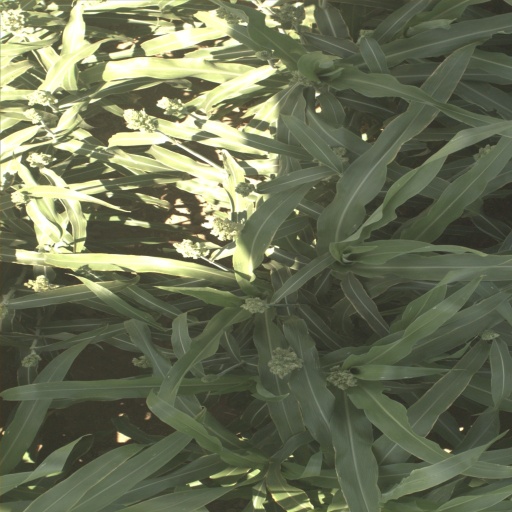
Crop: sorghum